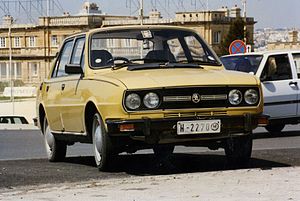
Škoda Auto / Modeller
Škoda Auto, a. s. almindeligvis kendt som Škoda er en bilproducent fra Tjekkiet. Škoda blev i år 2000 et 100% ejet datterselskab til Volkswagen Group. Virksomhedens globale salg nåede i 2011 875.000 solgte biler. Mladá Boleslav er hjemsted for Skodas hovedsæde.